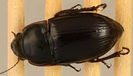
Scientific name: Euryderus grossus
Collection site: Central Plains Experimental Range NEON (CPER), plot CPER_003